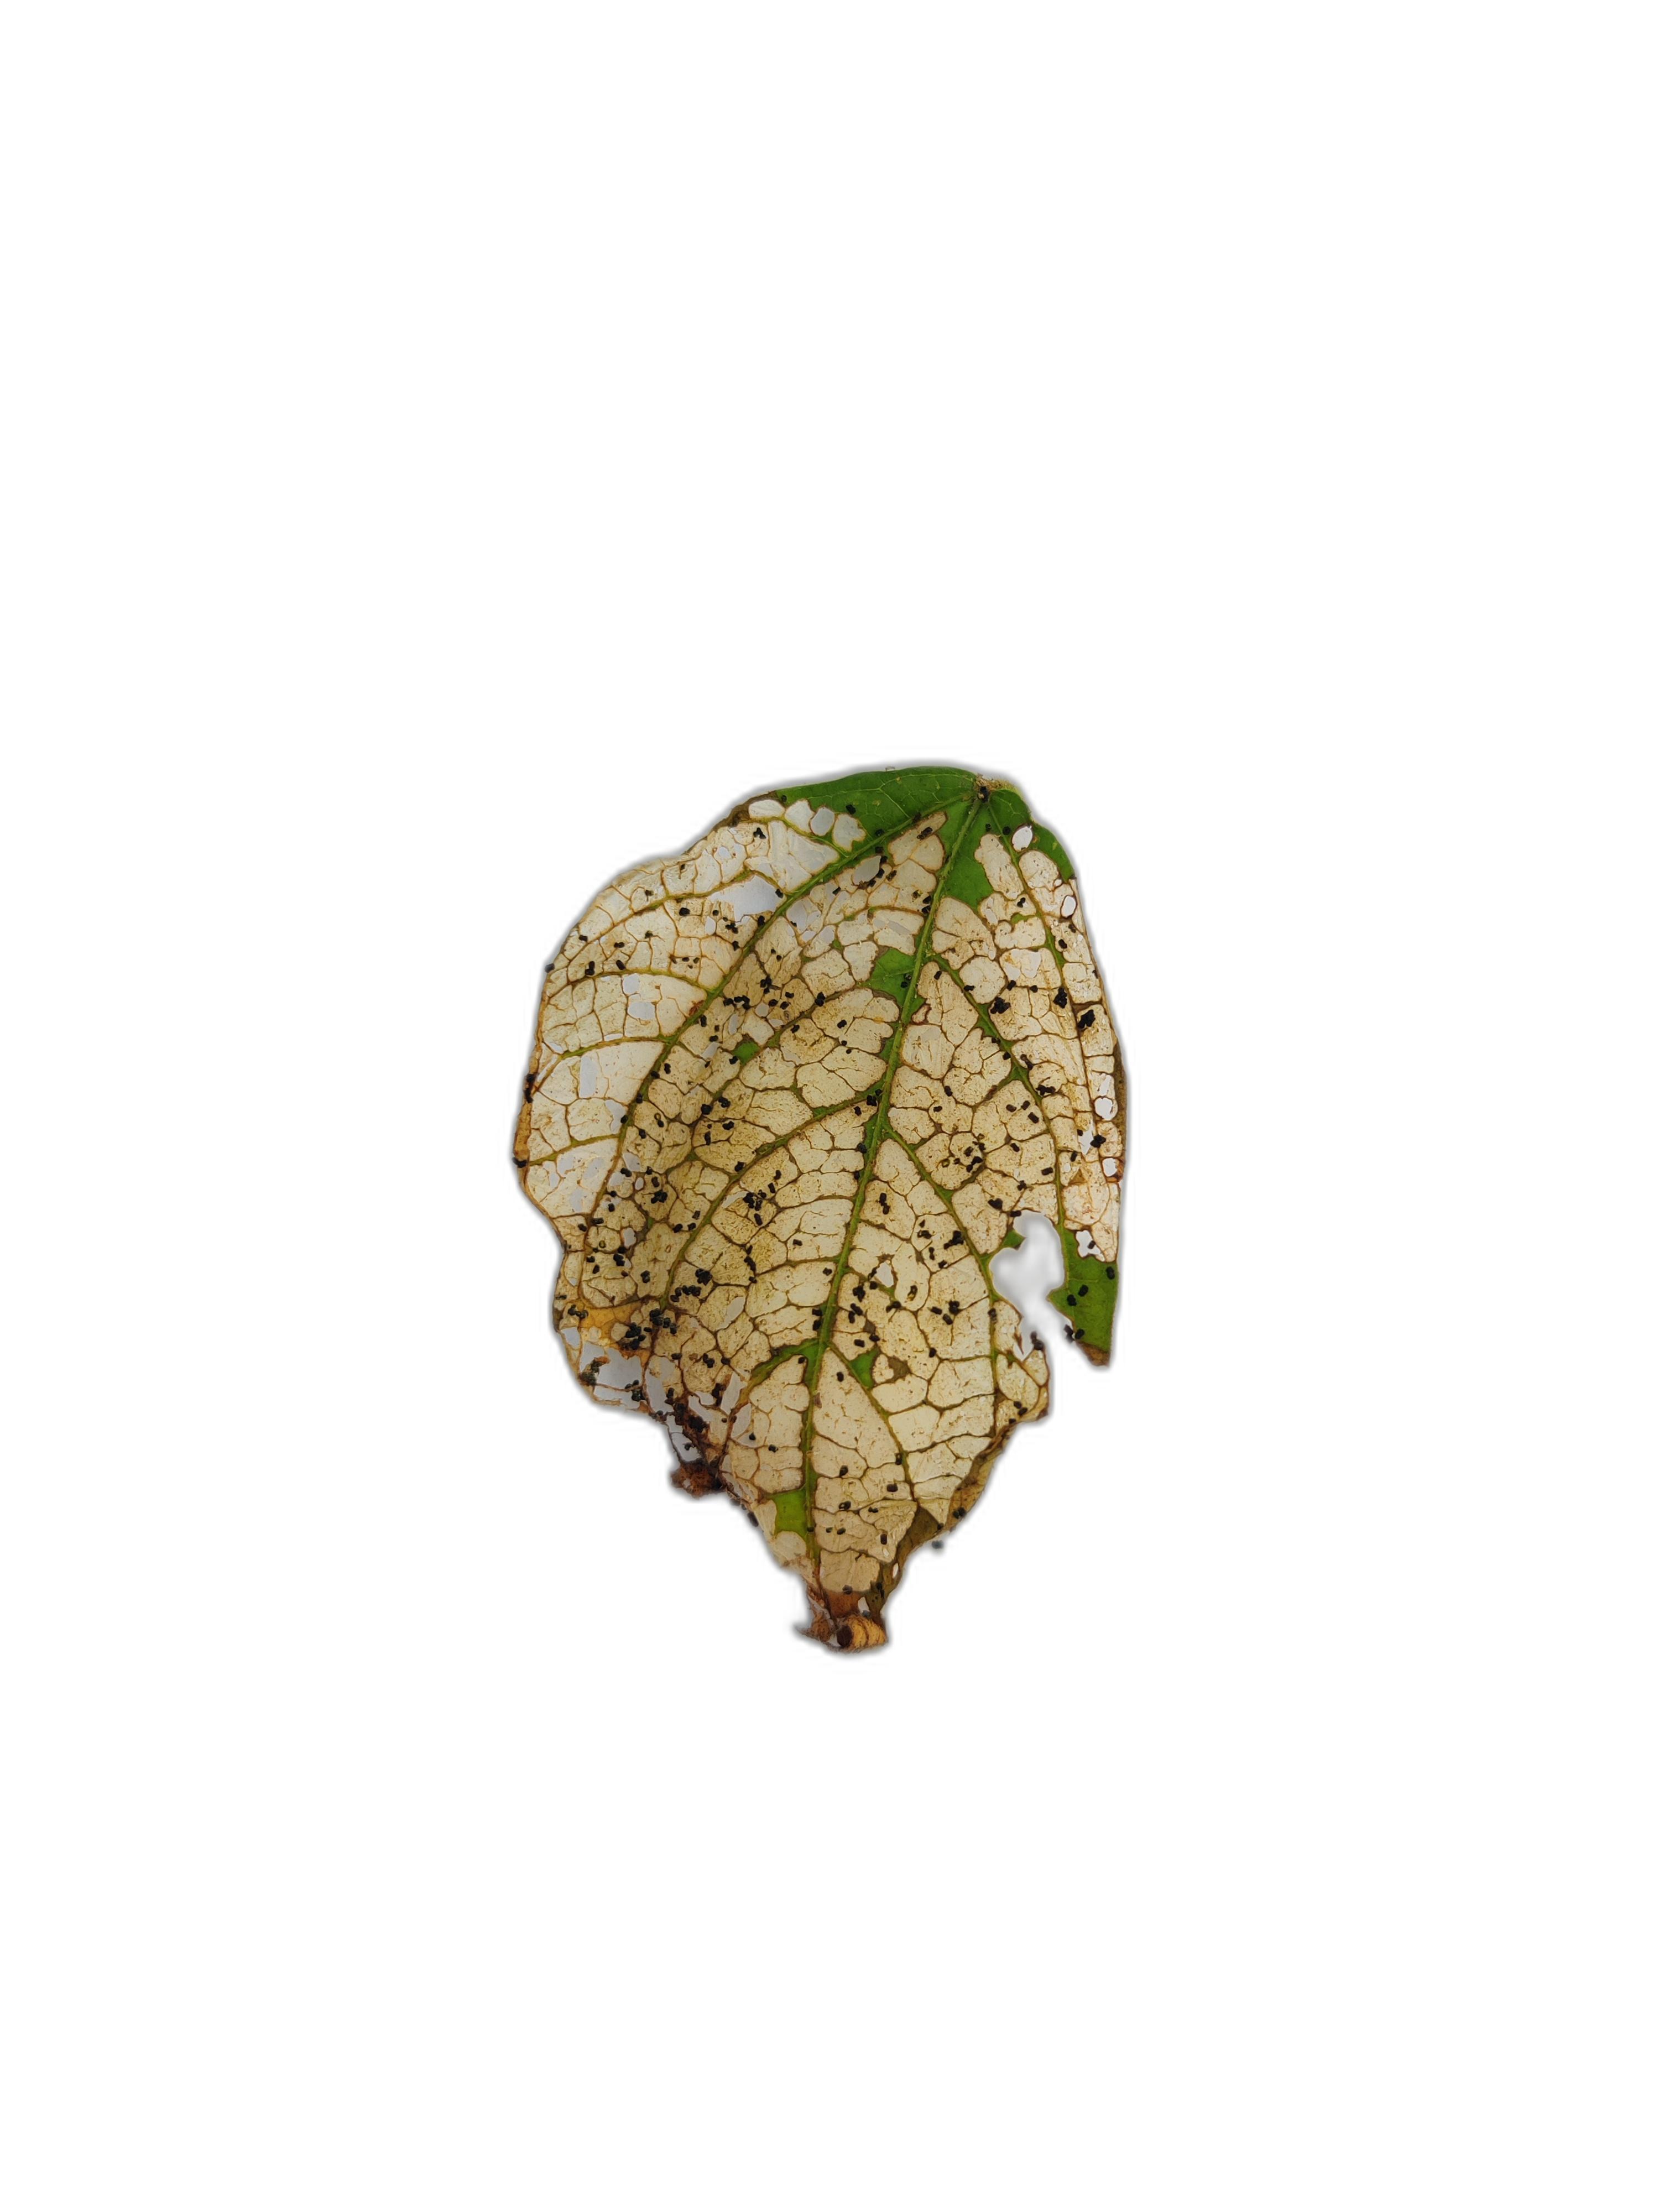
Label: Insect